Larion Serghei

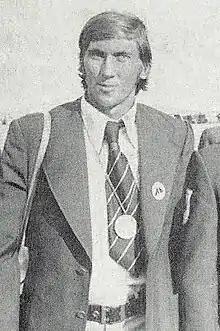
Larion Serghei in 1976

Larion Serghei (11 March 1952 – 5 November 2019) was a Romanian sprint canoeist, who competed in doubles together with Policarp Malîhin. They won a bronze medal at the 1976 Olympics and two medals at the 1975 World Championships.